Eredvi basilica

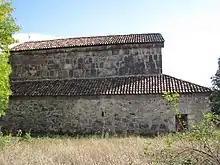
Eredvi basilica of St. George

The Eredvi basilica of Saint George is an early 10th-century Georgian Orthodox church in the village of Eredvi in the Shida Kartli region, currently in the disputed territory of South Ossetia. It was constructed by the architect Tevdore Taplaisdze, who laid foundation of the church in 906 as related in a Georgian inscription on the building. The church is a three-nave basilica, which, despite later reconstructions, has largely preserved its original architectural features. The church is inscribed on the list of the Immovable Cultural Monuments of National Significance of Georgia. After the 2008 Russo-Georgian War, the Georgians lost access to the church and services there were restricted by the South Ossetian authorities.